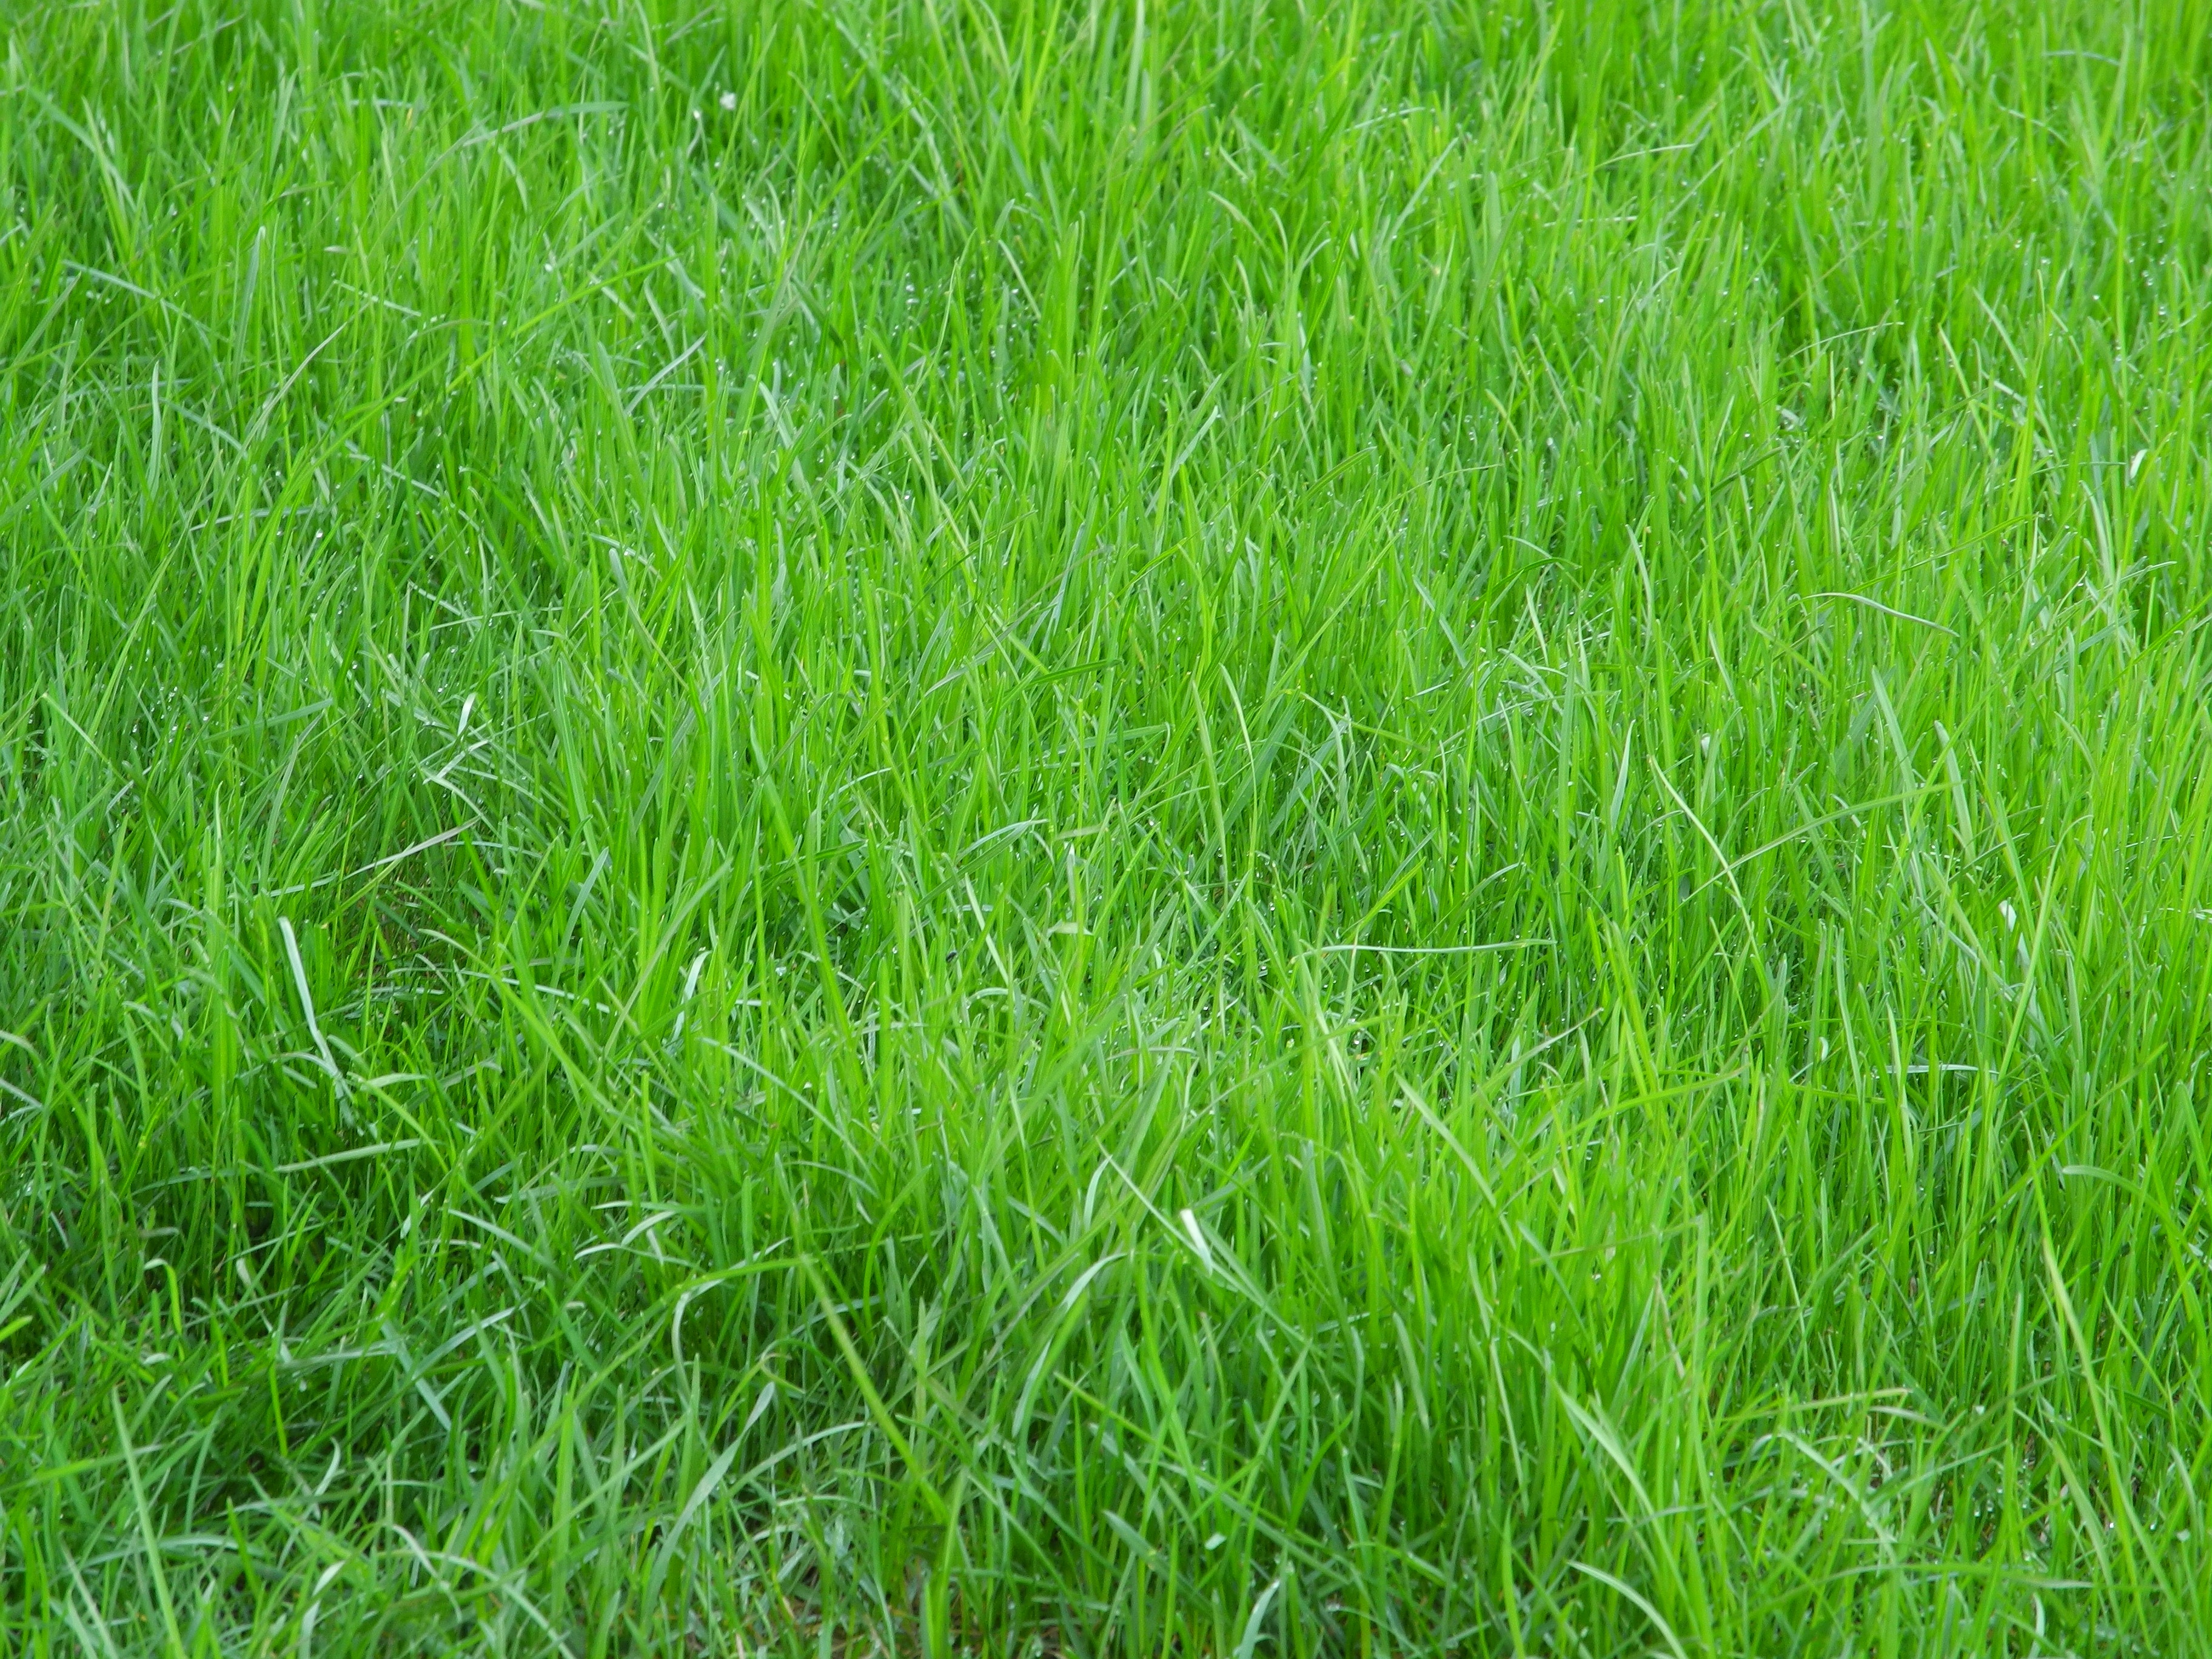
nature, grass, plant, field, lawn, meadow, prairie, green, pasture, soil, nikon, agriculture, grassland, coolpix, p7100, nikonp7100, paddy field, flooring, grass family